Jagadish

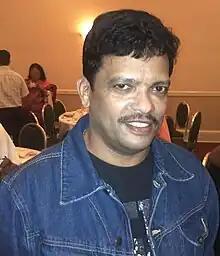
Jagadish in 2012

P. V. Jagadish Kumar, better known mononymously as Jagadish, is an Indian actor, screenwriter, and television presenter. He has starred in over 400 Malayalam films and two Hindi films. He is best known for his comic and character roles. Jagadish starred in over 50 films as the lead actor during the 1990s. He was one of the bankable lead stars in Malayalam cinema during the 1990s.